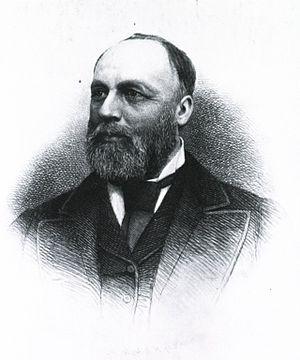
William Alexander Hammond, gravure de H. B. Hall